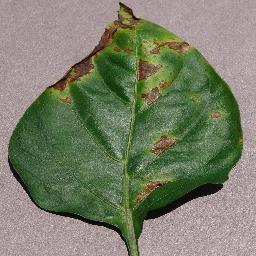
Label: Pepper,_bell___Bacterial_spot